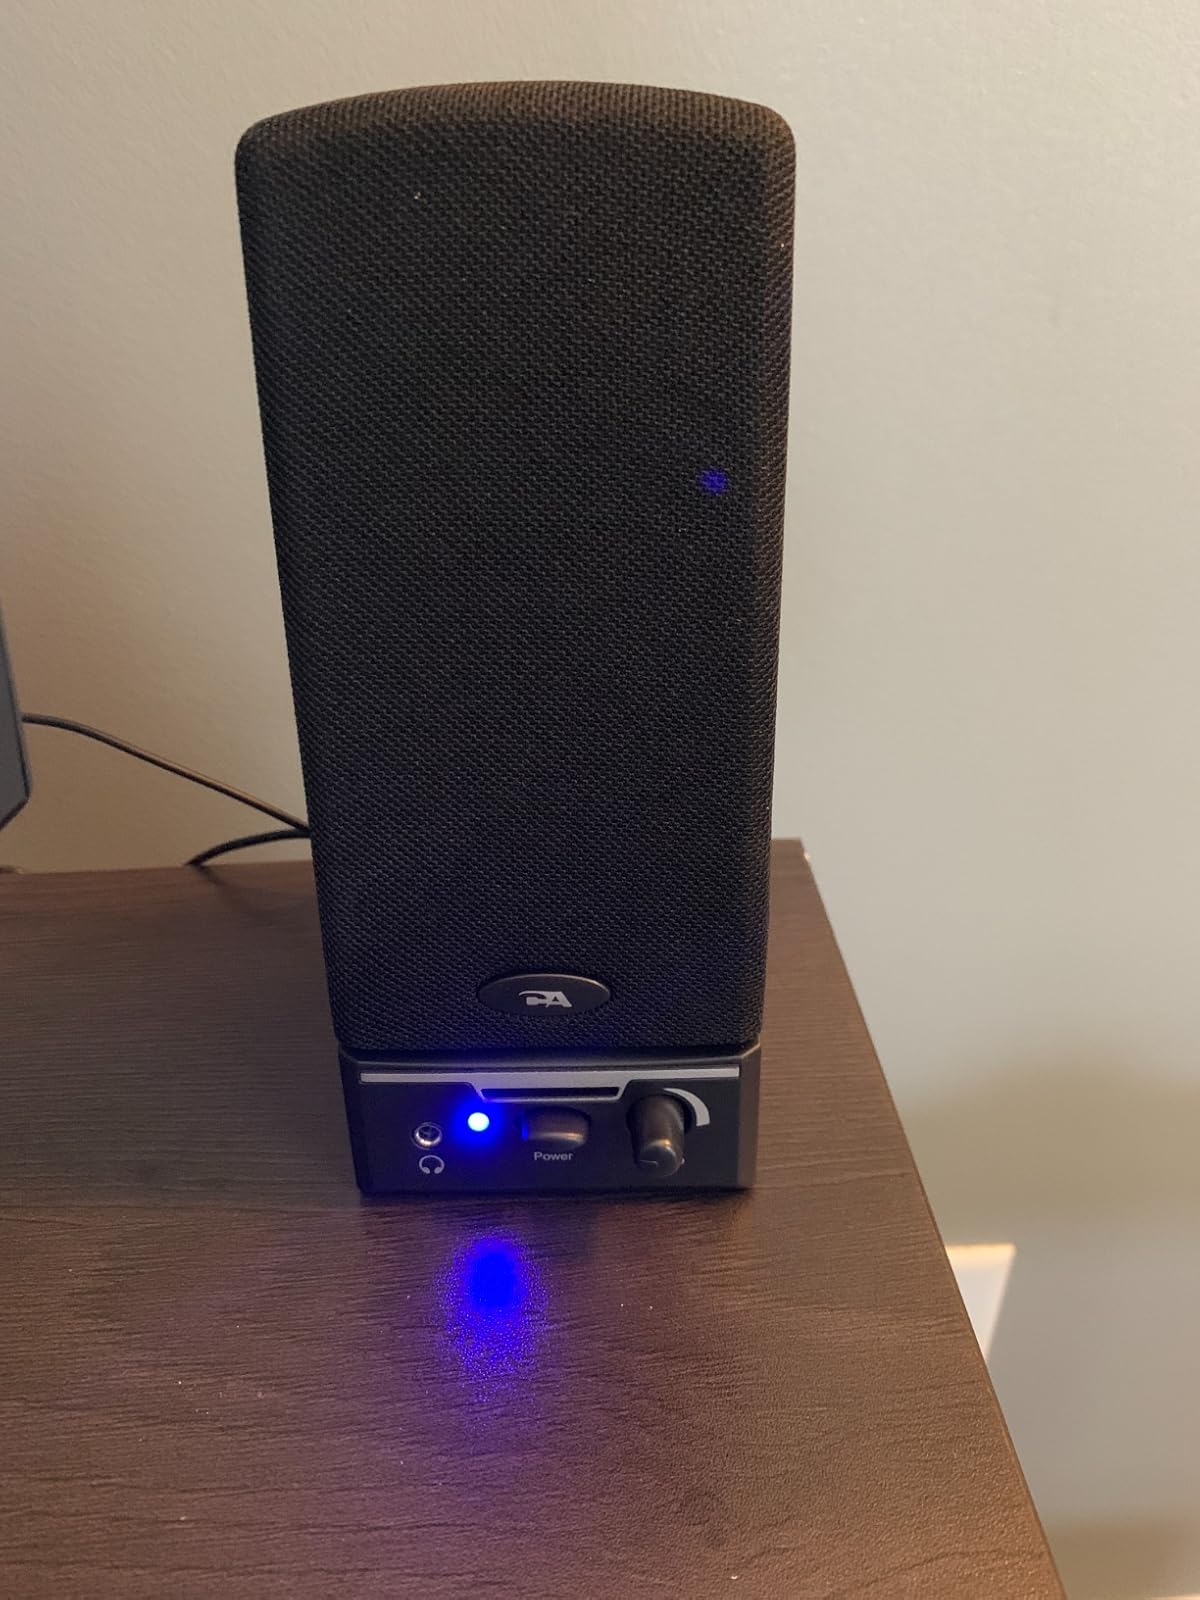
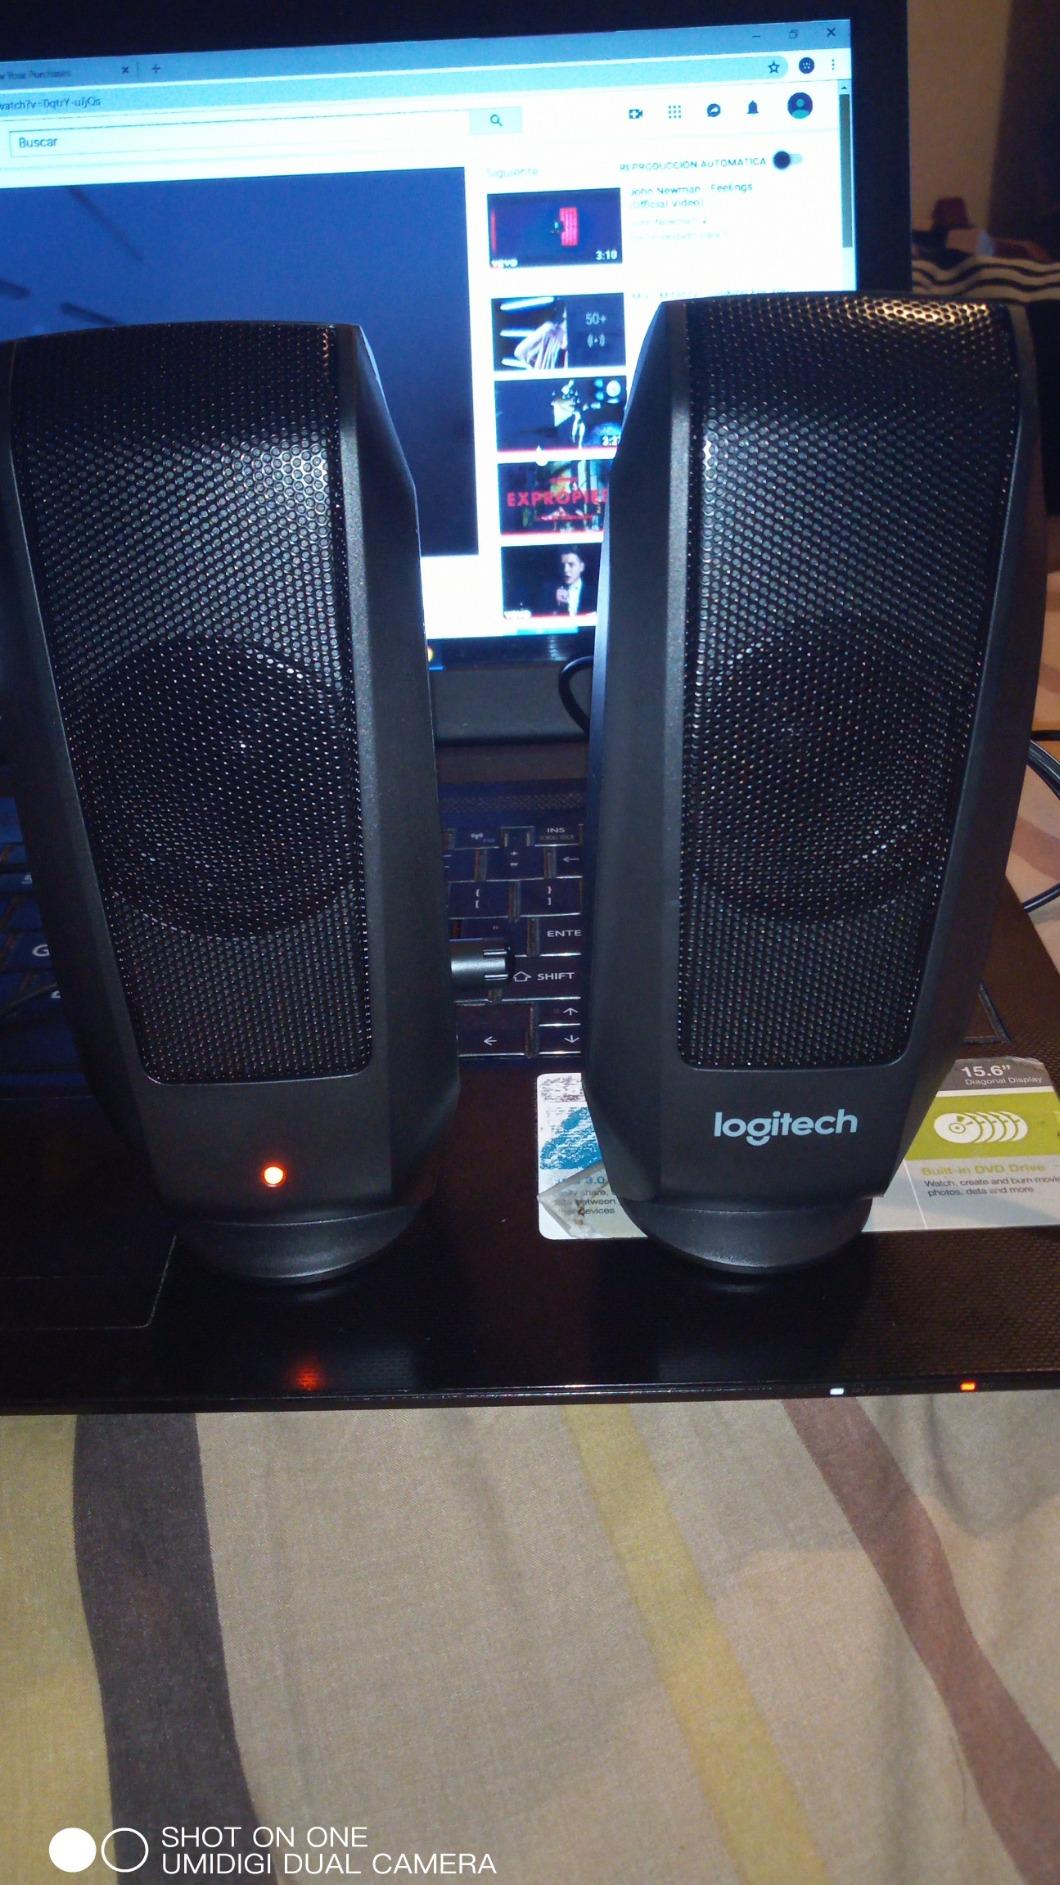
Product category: speaker
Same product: no